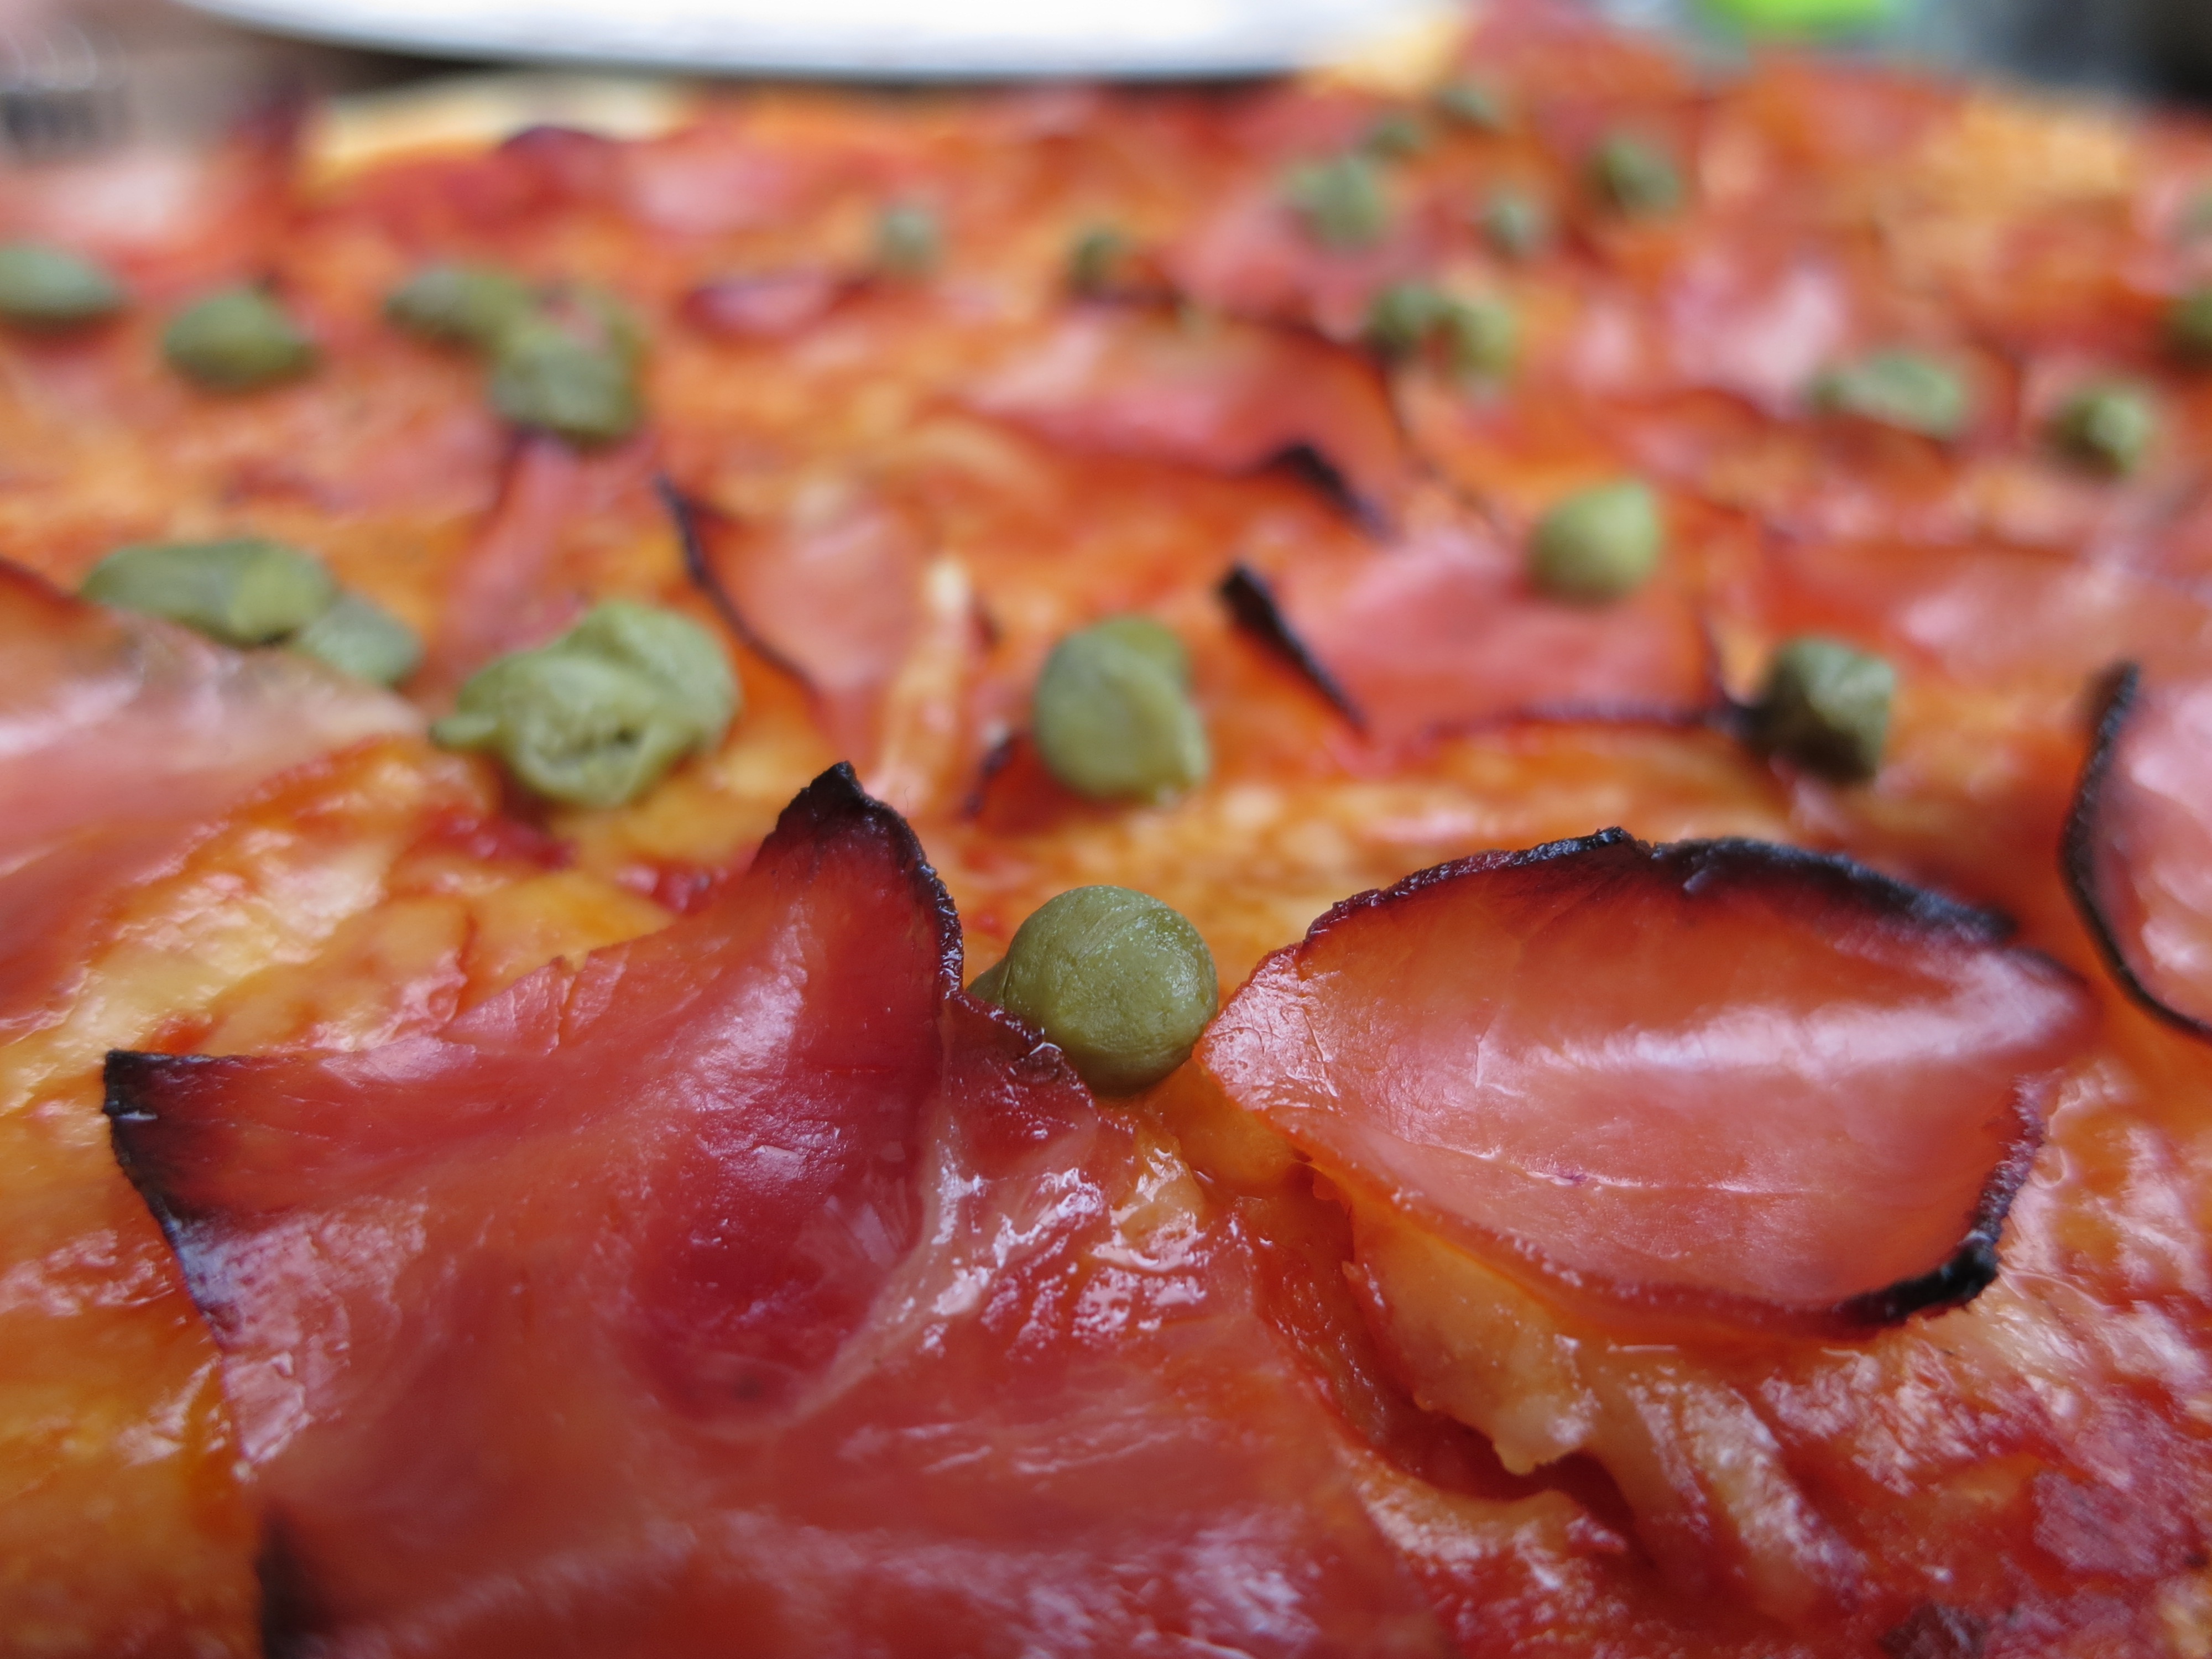
dish, food, produce, vegetable, meat, cuisine, pizza, cheese, prosciutto, pepperoni, ham, italian food, capers, european food, salt cured meat